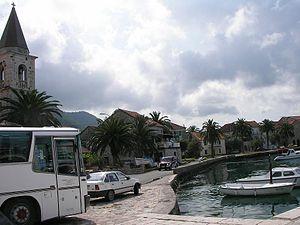
Donja Lastva est un village du sud-ouest du Monténégro, dans la municipalité de Tivat.